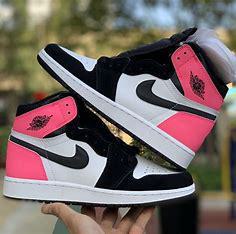
Brand: Nike
Model: Air Jordan 1